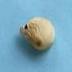
Maize quality: Bad